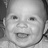
Emotion: happy